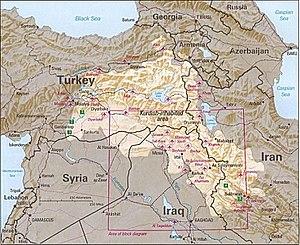
Zone habitée par les kurdes, d'après la CIA (1992) Ελληνικά: Περιοχές κατοικούμενες από Κούρδους κατά τη CIA (1992)
Le terme de mouvement national kurde désigne l'ensemble des organisations, mouvements, partis et discours politiques qui prônent soit la création d'un État kurde indépendant, le Kurdistan, soit une forme d'autonomie politique et culturelle, soit d'autres revendications spécifiques au peuple kurde.
La révolte de Cheikh Saïd ou incident de Genç a été une révolte kurde en 1925 visant à raviver le califat islamique et le sultanat, suite à la proclamation de la République le 29 octobre 1923 par Mustafa Kemal Atatürk. Elle a utilisé des éléments du nationalisme kurde pour recruter. Elle était dirigée par Cheikh Saïd et un groupe d'anciens soldats ottomans également connus sous le nom de Hamidiés. La révolte a été menée par deux sous-groupes kurdes, les Zazas et les Kurmandjis.
Le conflit kurde en Turquie a lieu au Kurdistan turc depuis 1984. La question kurde, née principalement à la fin de la Première Guerre mondiale et de la chute de l'Empire ottoman, agite la vie géopolitique du pays depuis la naissance de la République turque en 1923.
Le Kurdistan turc est une région du sud-est de la Turquie principalement peuplée de Kurdes, de Turcs et d'Arabes. Les autorités turques ne reconnaissent pas la dénomination de « Kurdistan » et préfèrent parler de « Région de l'Anatolie du Sud-Est ».
2007 au Kurdistan - 2008 au Kurdistan - 2009 au Kurdistan - 2010 au Kurdistan - 2011 au Kurdistan
Les Kurdes sont un peuple de langue indo-européenne, et majoritairement de confession musulmane sunnite qui compterait 30 à 40 millions de personnes vivant surtout en Turquie, en Iran, en Irak et en Syrie.
Le Kurdistan, anciennement transcrit Gordyène ou Kardouchi, est une région géographique et culturelle d'Asie occidentale, majoritairement peuplée par les Kurdes. Cette région s'étend dans le sud-est de la Turquie, dans le nord-est de l'Irak, dans le nord-ouest de l'Iran et sur deux petites régions au nord-est et au nord-ouest de la Syrie. Sur ces quatre pays, seuls deux reconnaissent officiellement une région sous la dénomination de « Kurdistan » : l'Iran avec sa province du Kurdistan et l'Irak avec sa région autonome du Kurdistan.